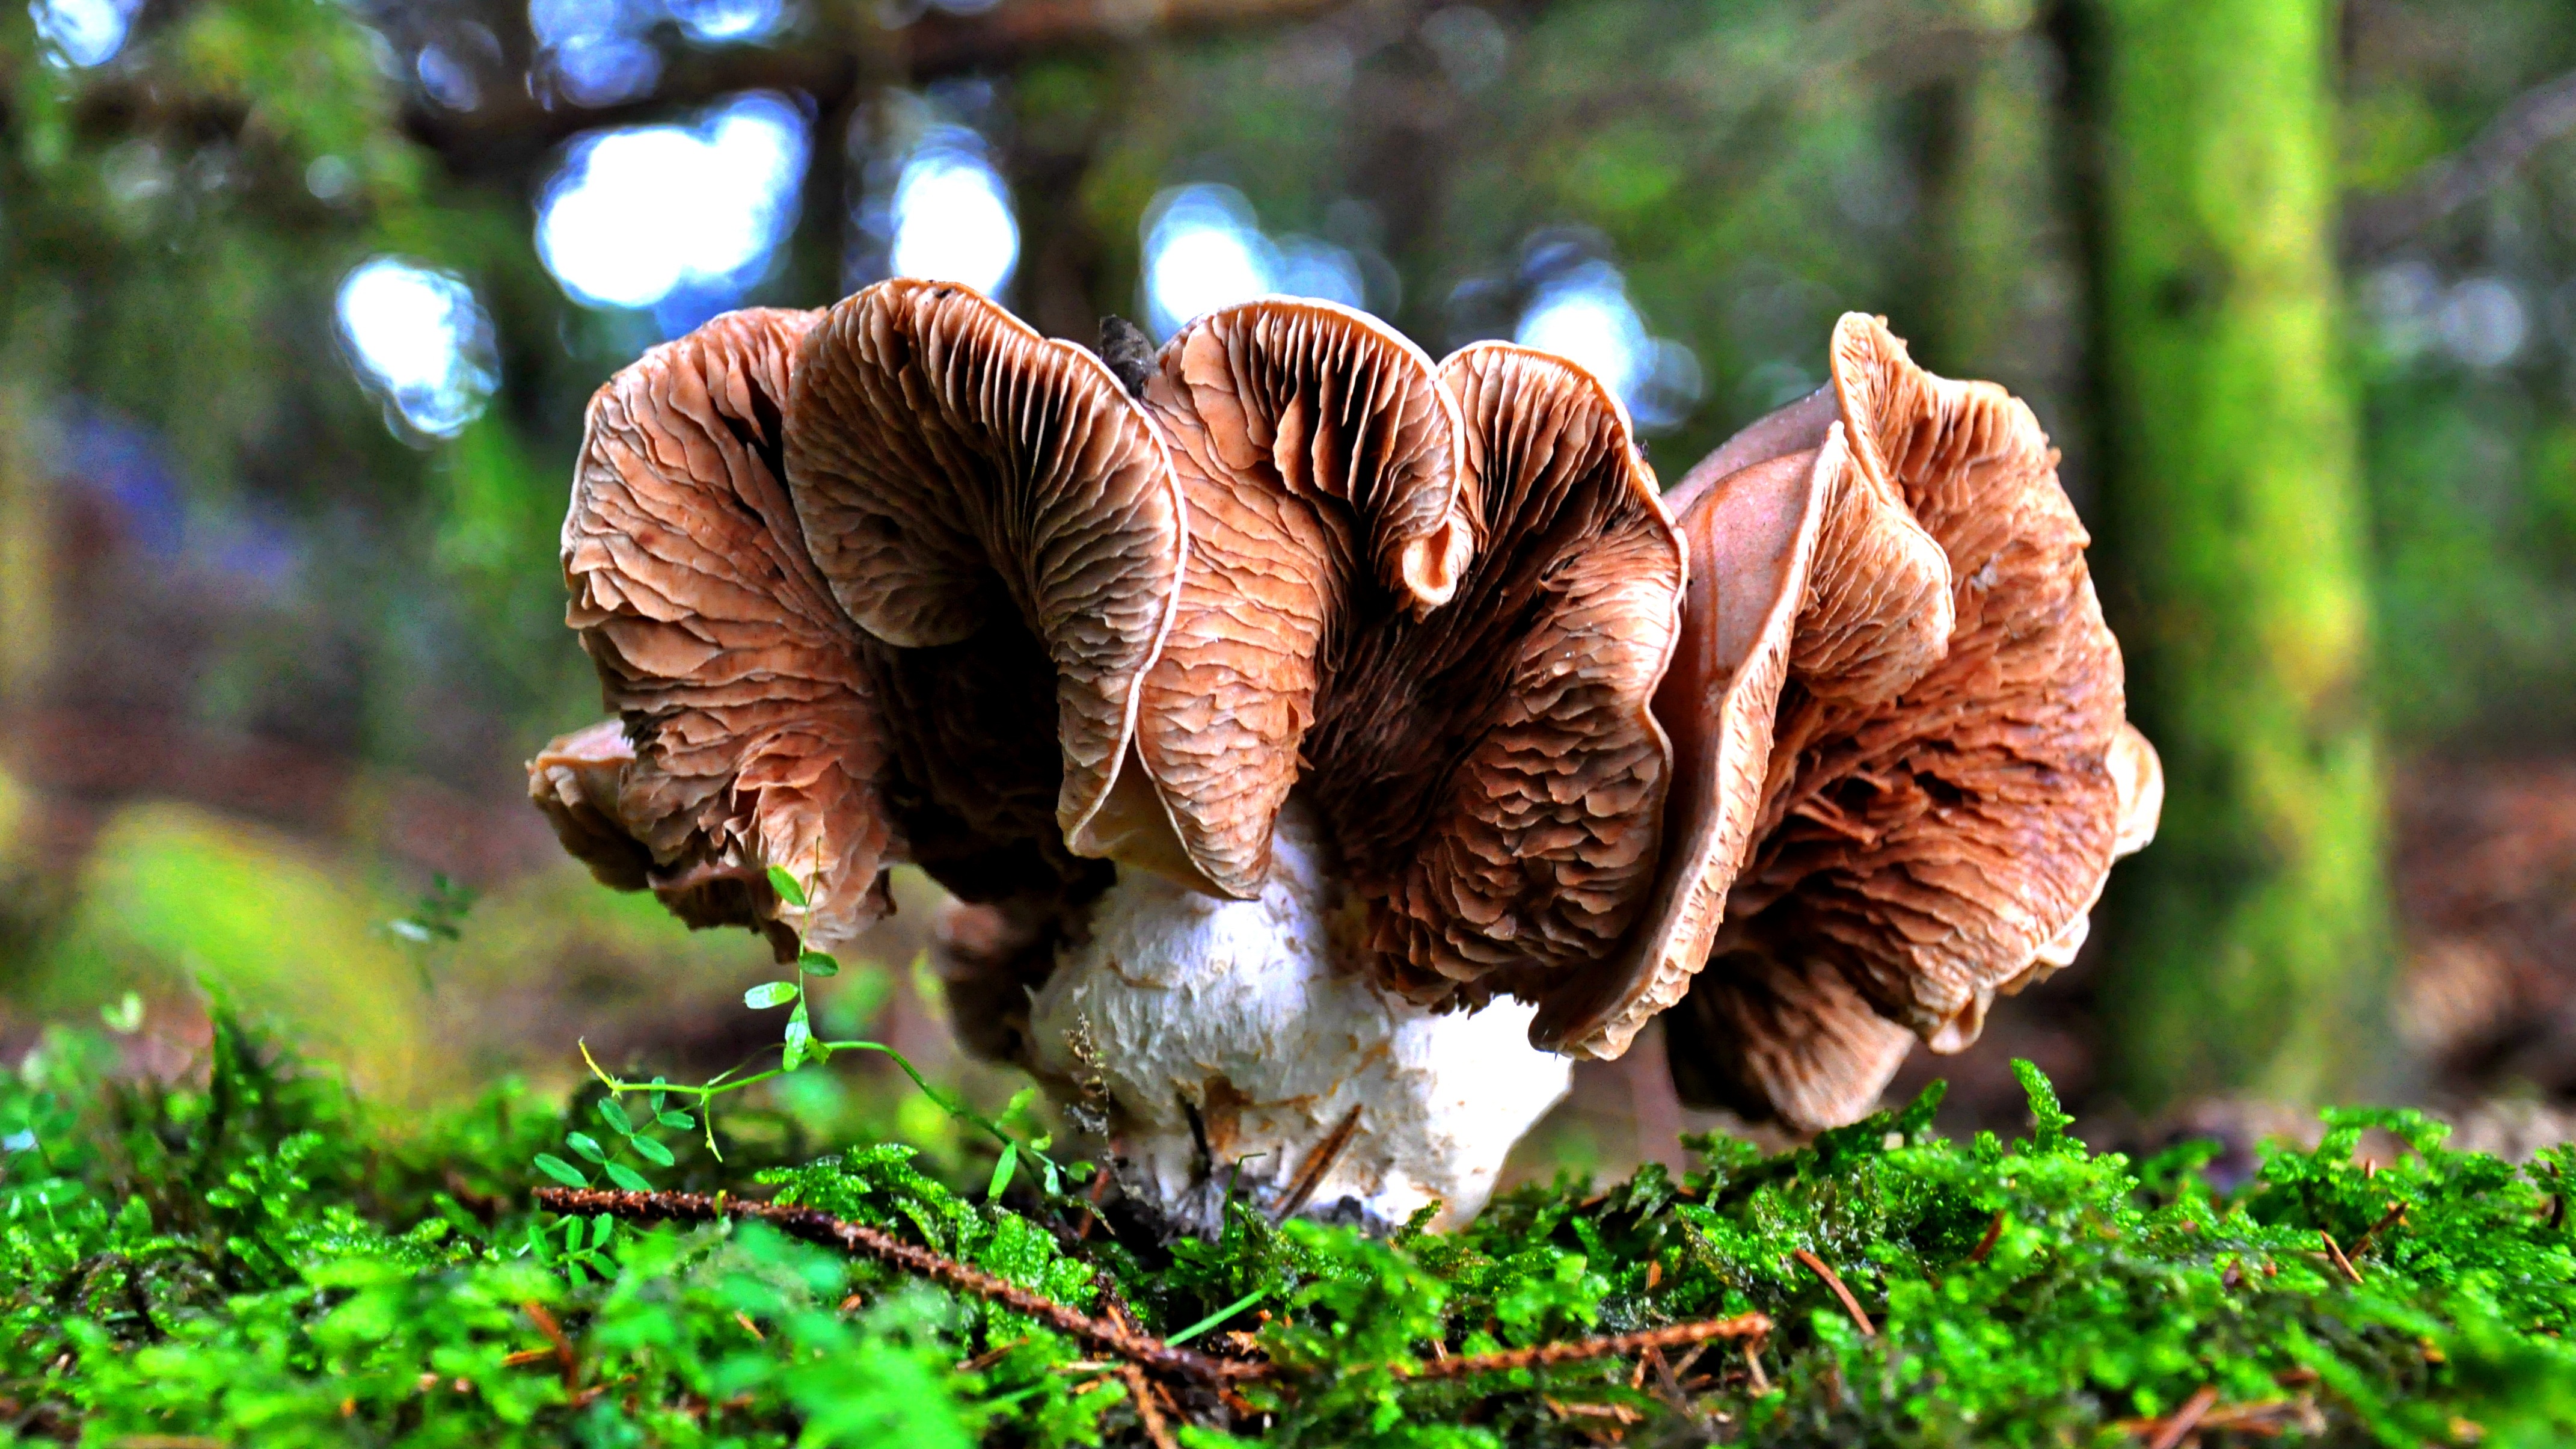
tree, nature, forest, leaf, flower, pine, wildlife, autumn, mushroom, fauna, fungus, woodland, habitat, woody plant, medicinal mushroom